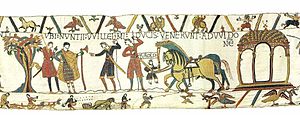
Bayeux-tapetet / Dansk oversættelse af den latinske tekst
Bayeux-tapetet [bajø] er et 70 meter langt vægtæppe broderet med uldgarn på hørlærred. Det illustrerer normanneren Vilhelm Erobrerens erobring af England, da han vandt over Harold Godwinson i Slaget ved Hastings i 1066. Bayeux-tapetet blev sandsynligvis fremstillet på ordre af biskop Odo af Bayeux, Vilhelms halvbror og vicekonge i England, og er muligvis fremstillet i England. Det er et af ganske få tapeter, som har overlevet tidens tand, nok fordi det lå sammenrullet i en lufttæt blykasse og kun blev ophængt i domkirken i byen Bayeux i Normandiet ved særlige lejligheder.